Wark Bridge

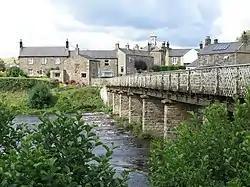
Wark Bridge

Wark Bridge is an iron bridge over the River North Tyne at Wark on Tyne in Northumberland, England.